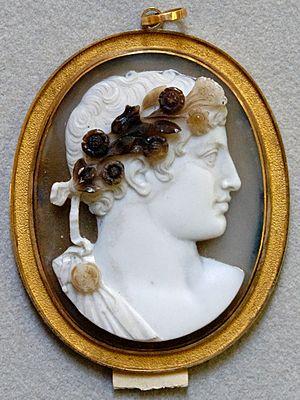
Allégorie du printemps, camée en sardonyx.
Giuseppe Girometti, né le 7 octobre 1780 à Rome et mort le 17 novembre 1851 dans la même ville, est un médailleur, graveur en pierres fines et un sculpteur italien.